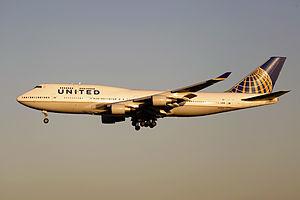
United Airlines est une compagnie aérienne américaine. Avec 86 852 employés et 1 262 avions, elle est la plus importante compagnie aérienne au monde selon CAPA et Innovata. Elle fait partie du groupe United Continental Holdings, précédemment UAL Corporation, dont le siège est à Chicago. La plateforme de correspondance la plus importante est située sur l'aéroport de Chicago-O'Hare. United est l'une des compagnies fondatrices de Star Alliance, la plus grande association de compagnies aériennes du monde. Elle dessert plus de 1 000 escales dans 170 pays. United Express est une filiale spécialisée dans les dessertes régionales.